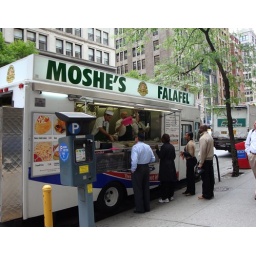
Worksman Falafel truck in street